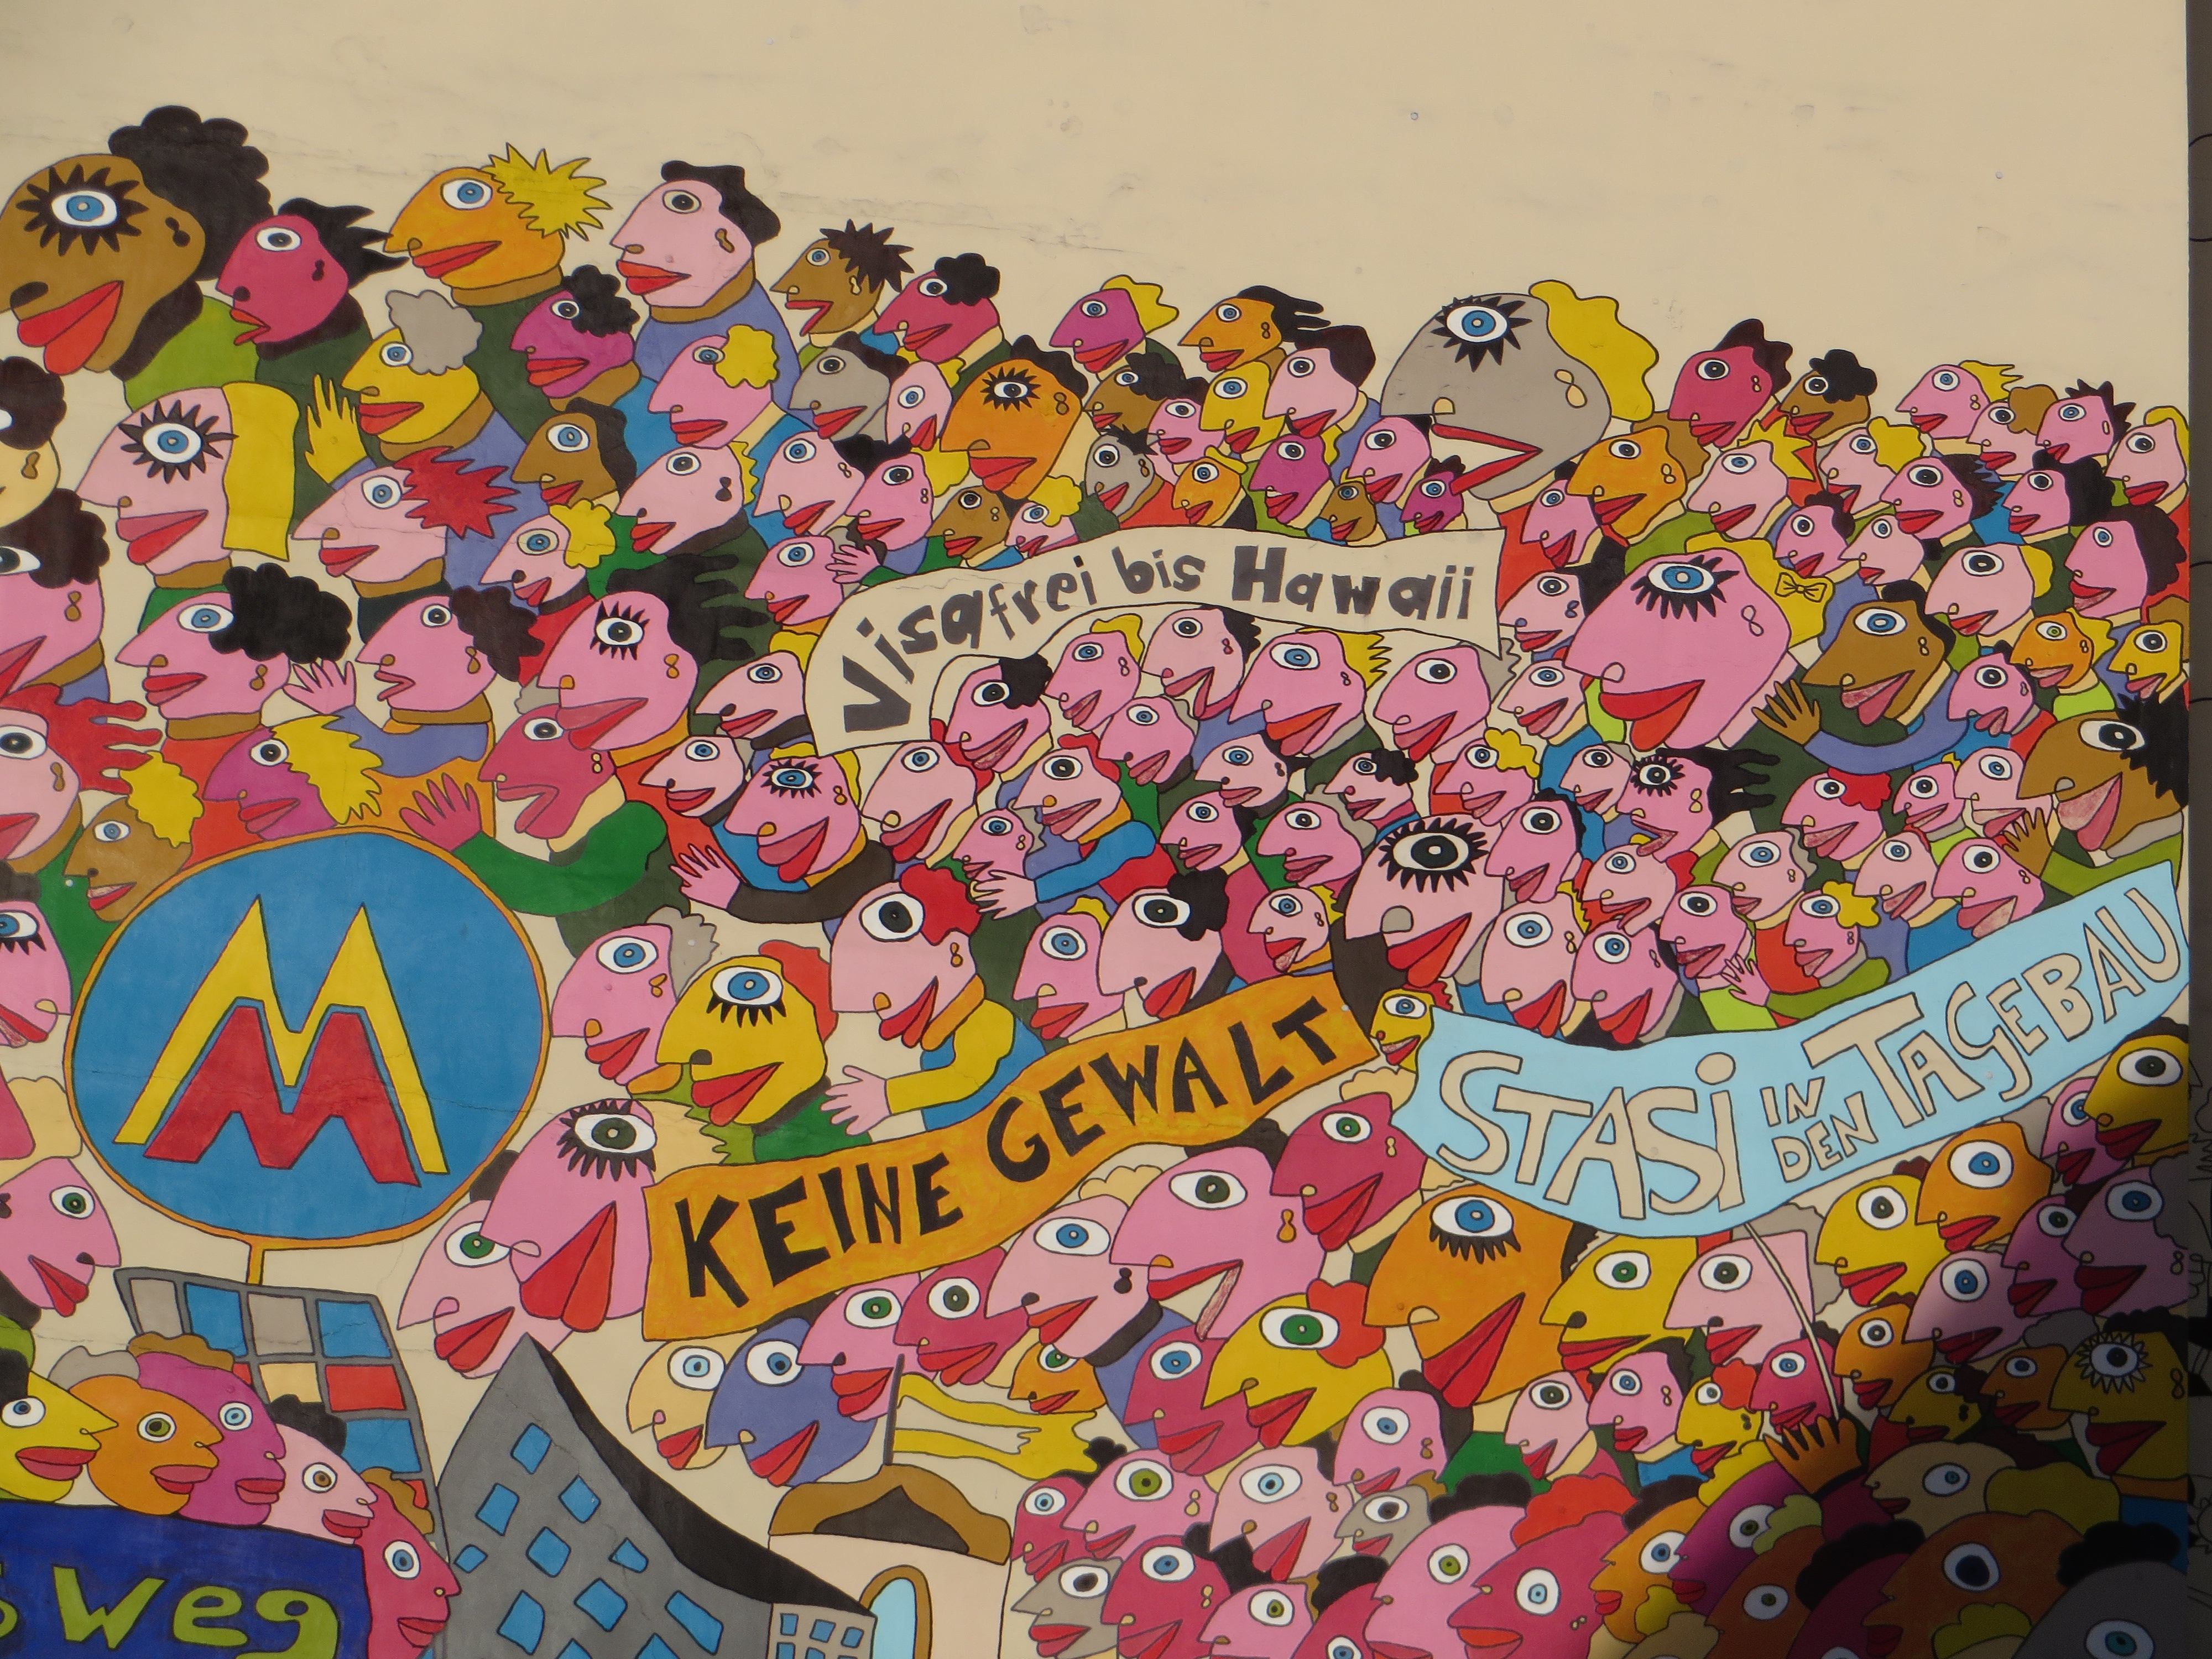
pattern, graffiti, toy, art, leipzig, turn, child art